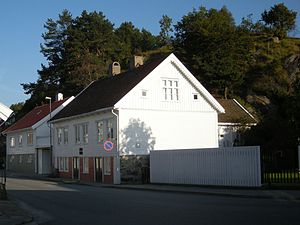
Gustav Vigeland / Opvækst og uddannelse
Vigelands fødehjem i Mandal er i dag museum for ham
Gustav Vigeland var en norsk billedhugger og træskærer, der især er kendt for Vigelandsanlegget i Oslo, en monumental skulpturpark og en markant turistattraktion i Oslo.